Kirby's Adventure

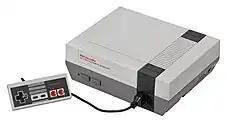
The NES was already on the market for eight years when "Kirby's Adventure" was released.

"Kirby's Adventure" was developed by HAL Laboratory in Kōfu as a Nintendo Entertainment System (NES) successor to their 1992 Game Boy game "Kirby's Dream Land". Masahiro Sakurai returned as director and designer, with Takashi Saitou assisting designing. Hiroaki Suga was lead programmer, while Satoru Iwata, Shigeru Miyamoto, and Takao Shimizu were the producers; Iwata also provided programming assistance. According to Sakurai, development began in 1992, after he was asked to port "Kirby's Dream Land" to the NES. Since the Game Boy title was aimed at beginners and the NES player base was more experienced, Sakurai chose to create a new game instead. As a result, little of "Kirby's Adventure" is based on "Kirby's Dream Land": "Even though we could use the same pixel art for Kirby, when it came to capacity and what was possible, all that expanded greatly with NES."